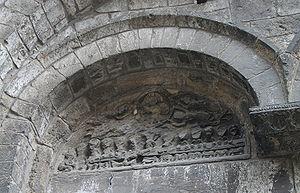
Saint-Pons-de-Thomières (Hérault)- cathédrale - détail du portail